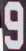
Number: 9